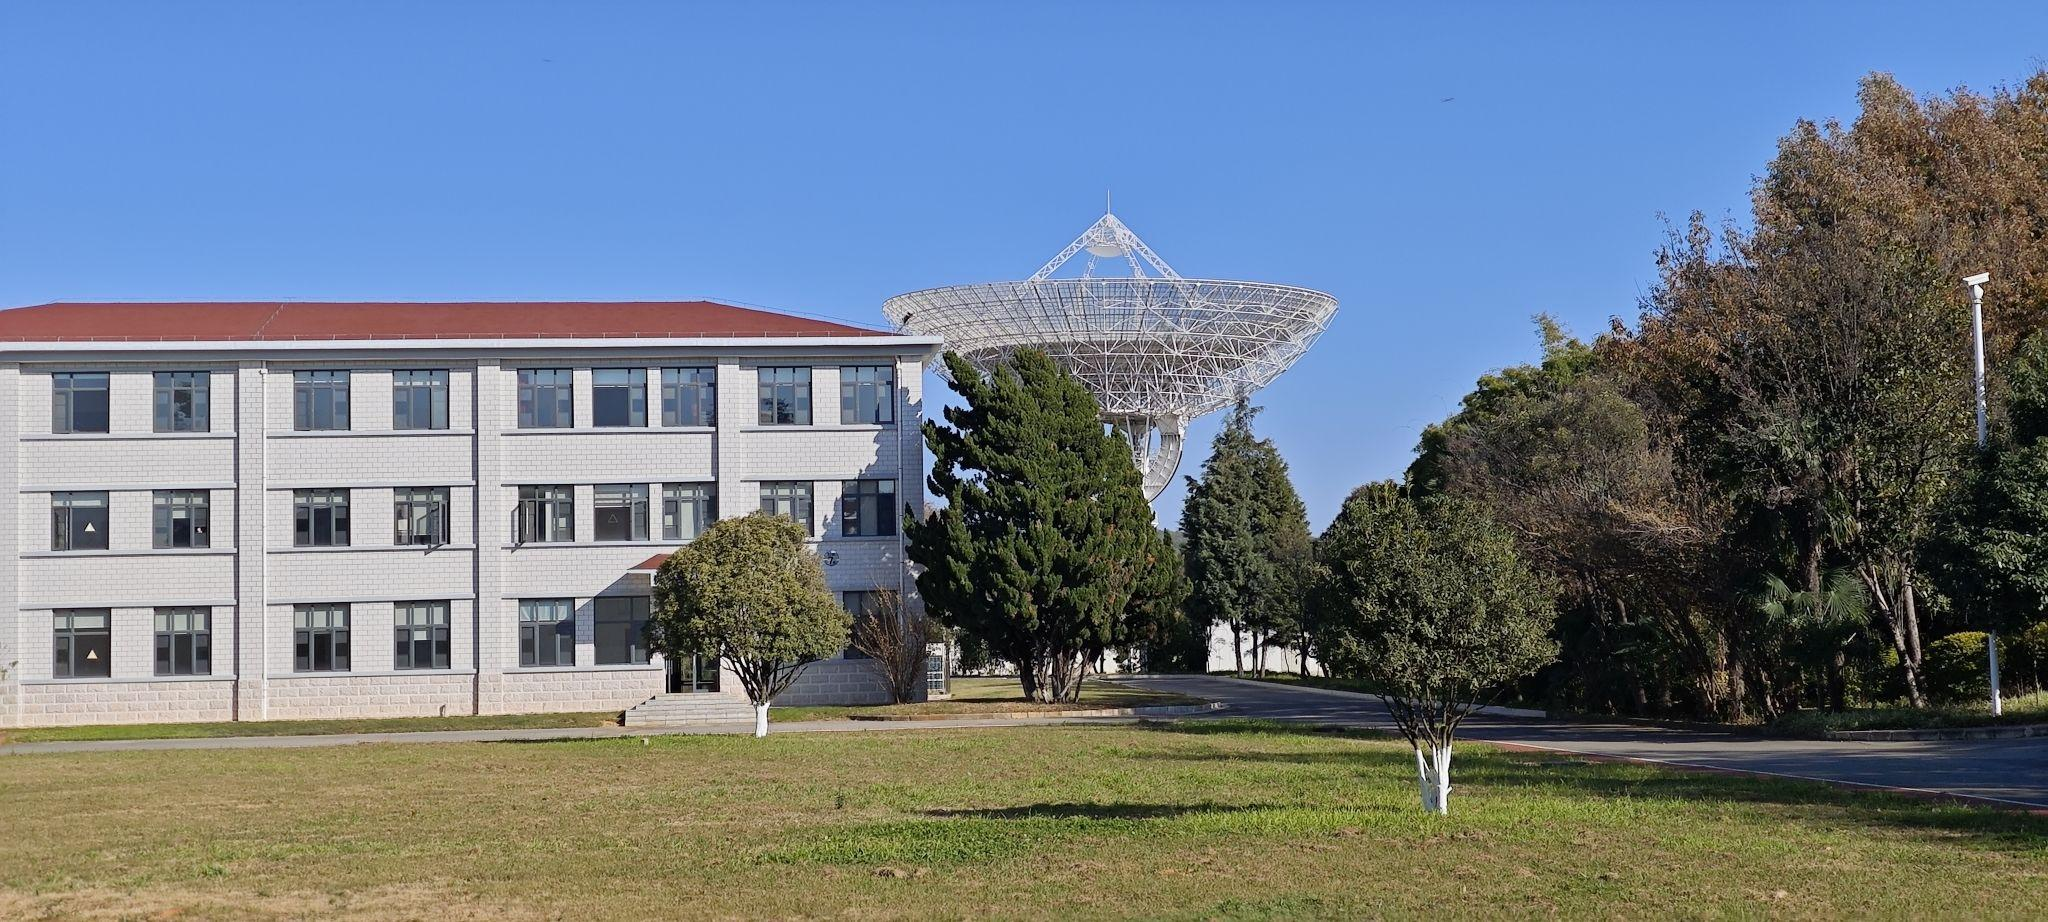
地标名称：中国科学院云南天文台
所在城市：昆明市·官渡区